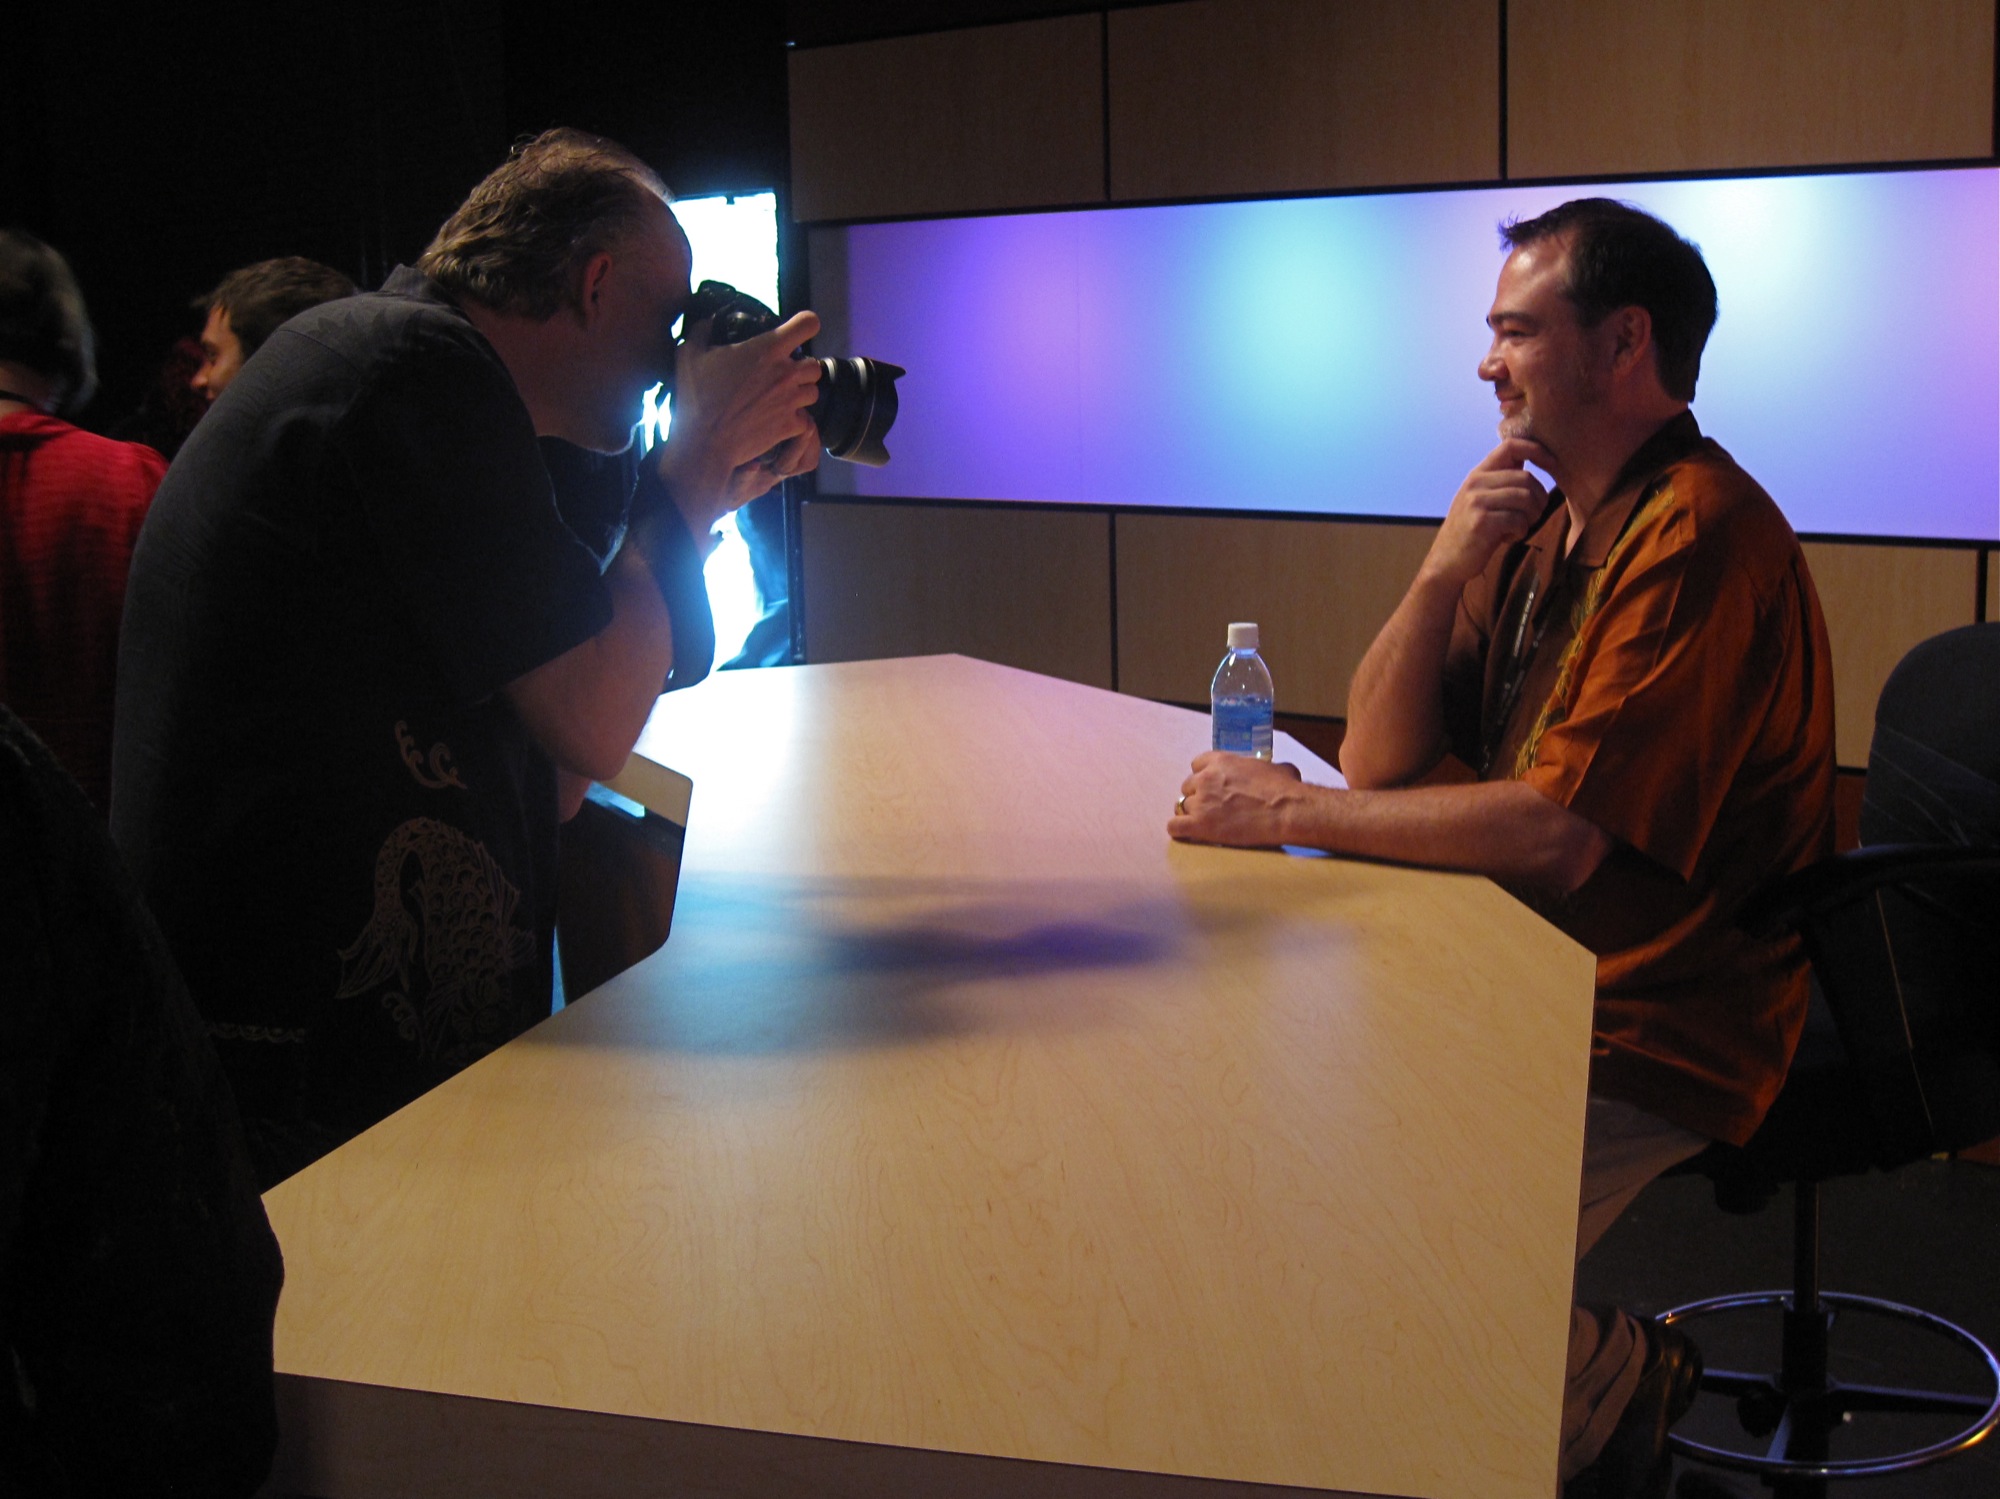
nmc, florida, orlando, nmcfullsail, convention, academic conference